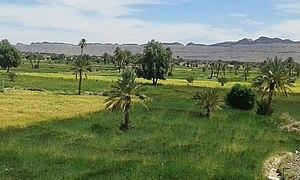
champ ""igrane"" de Maghnia"
Ksar Maghnia communément appelé "LMaghnia" est un petit village du Sud Est du Maroc, qui fait partie de la commune rurale d'Alnif, dans la province de Tinghir. Les habitants de Maghnia sont appelés les Maghniaouis ou en berbère "Aït LMaghnia".